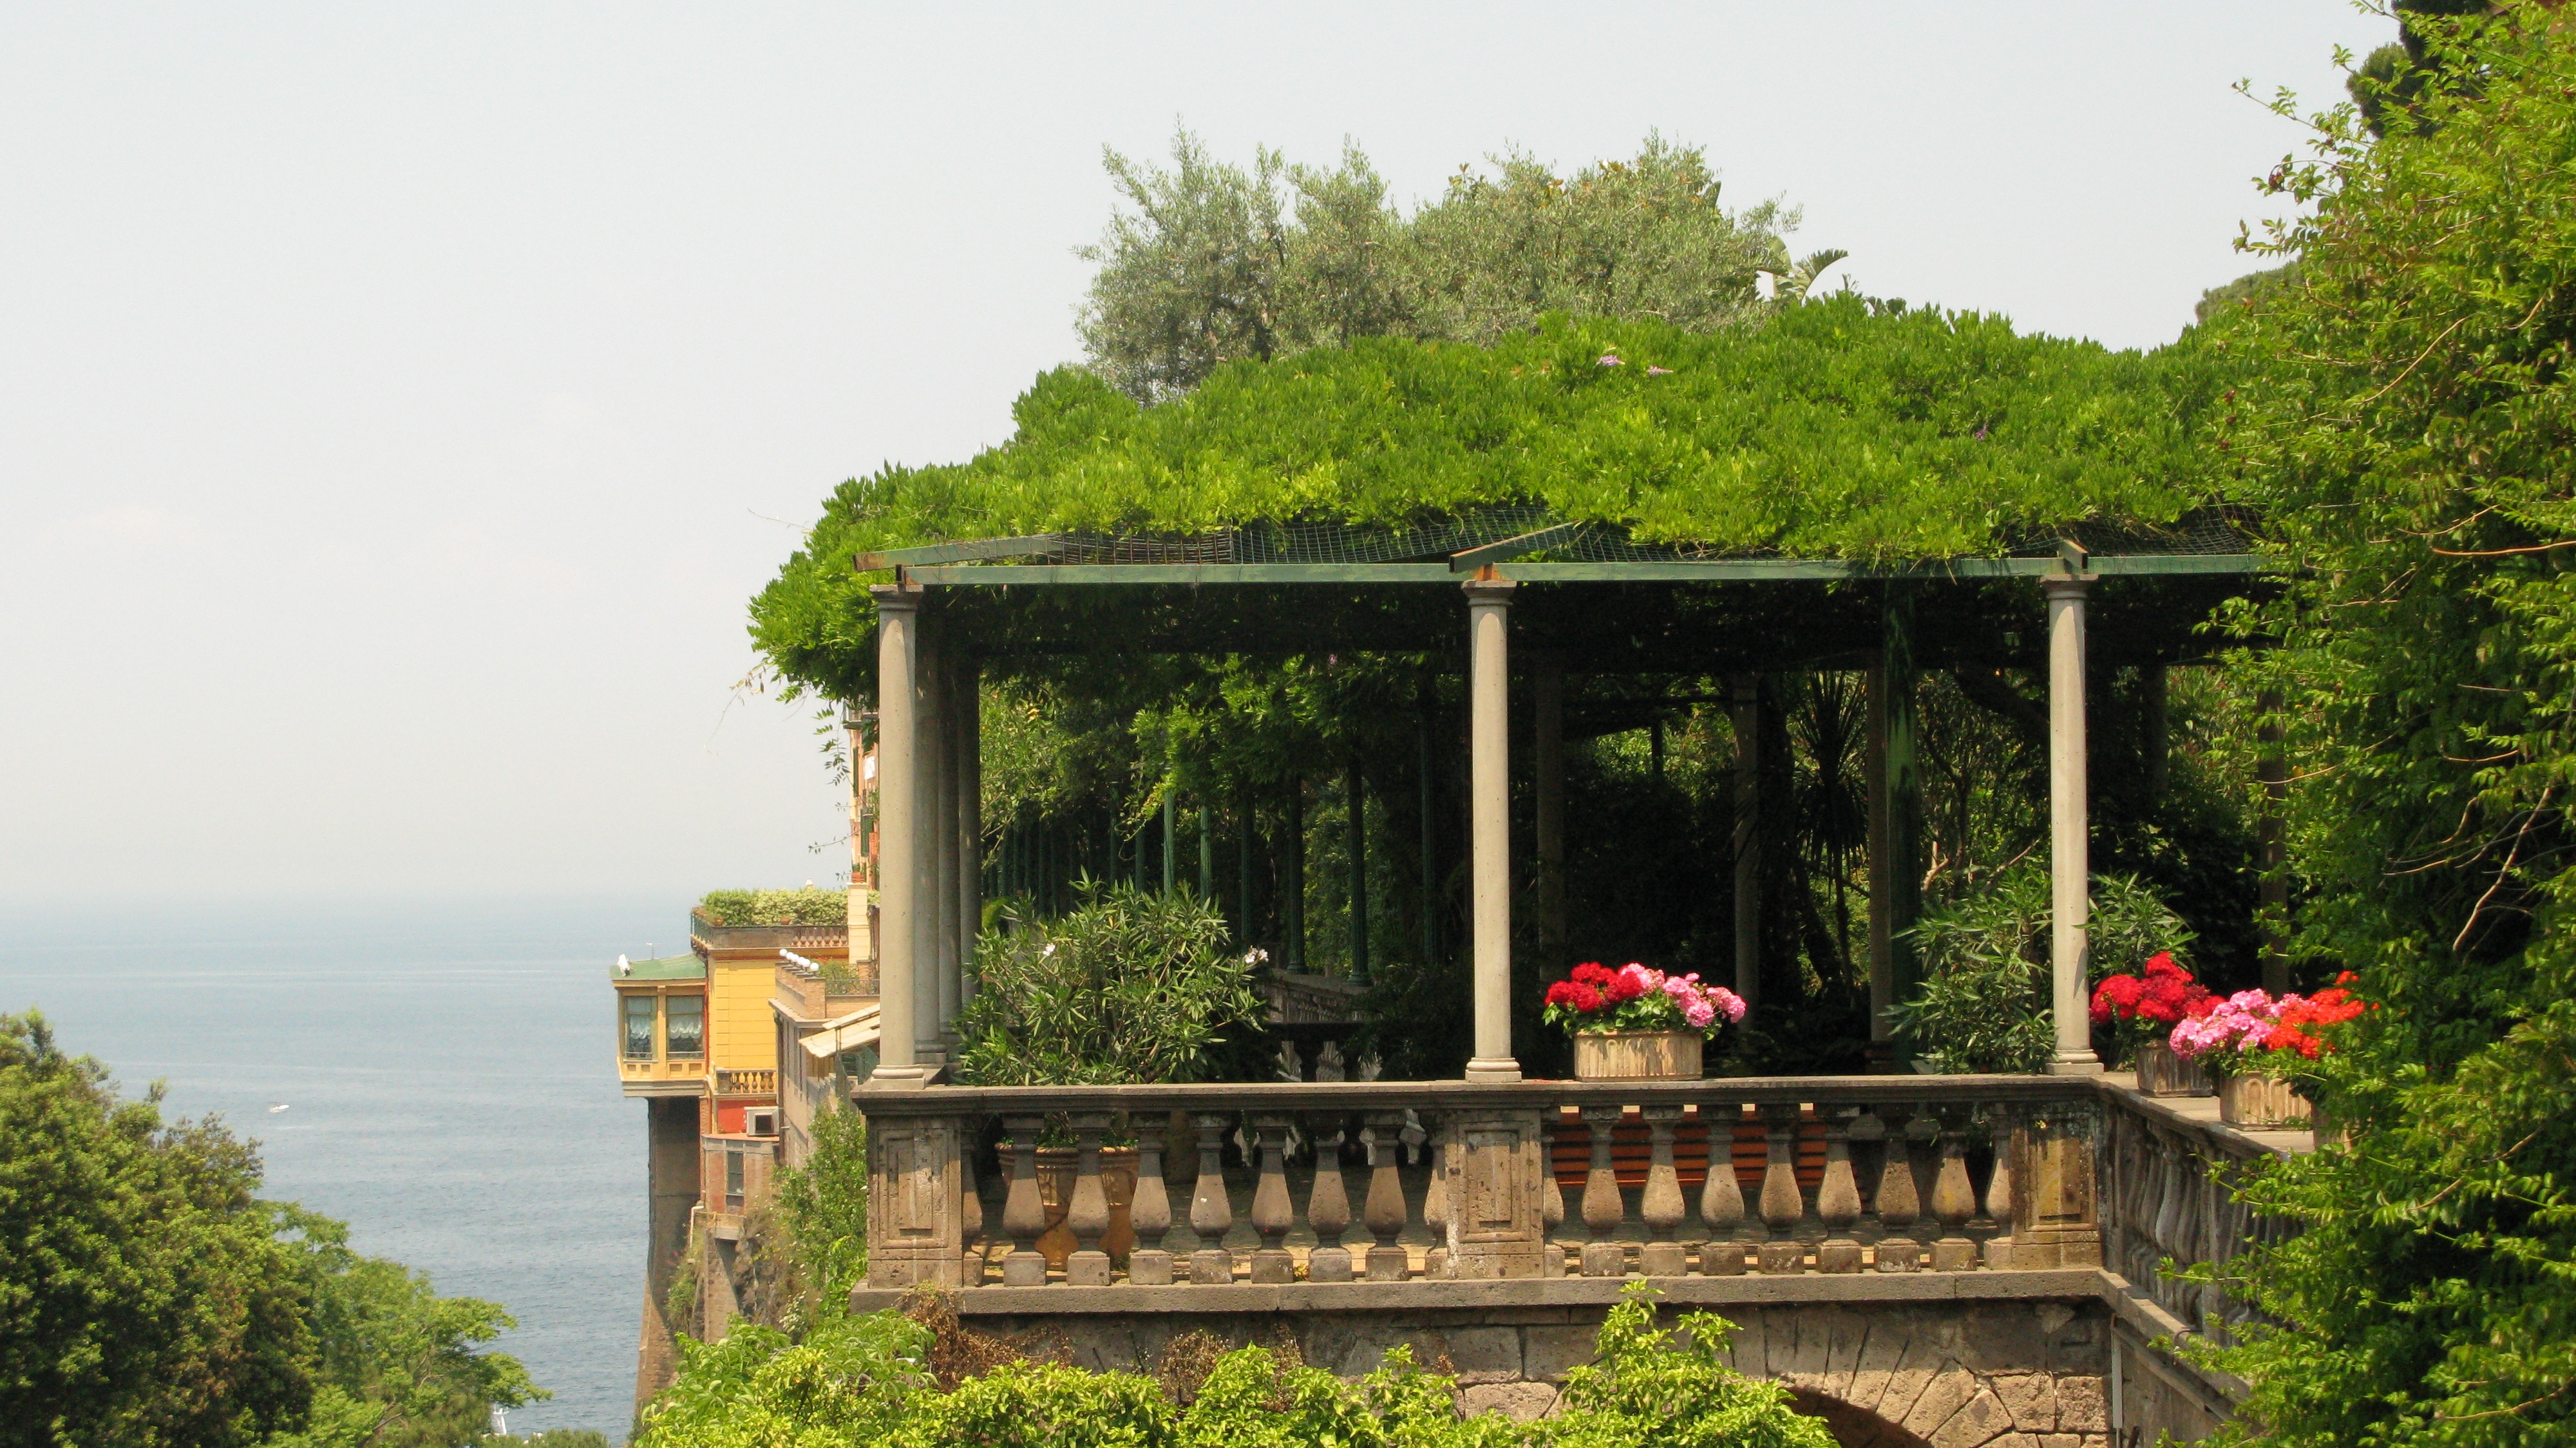
landscape, view, vacation, cottage, italy, estate, italian, outdoor structure